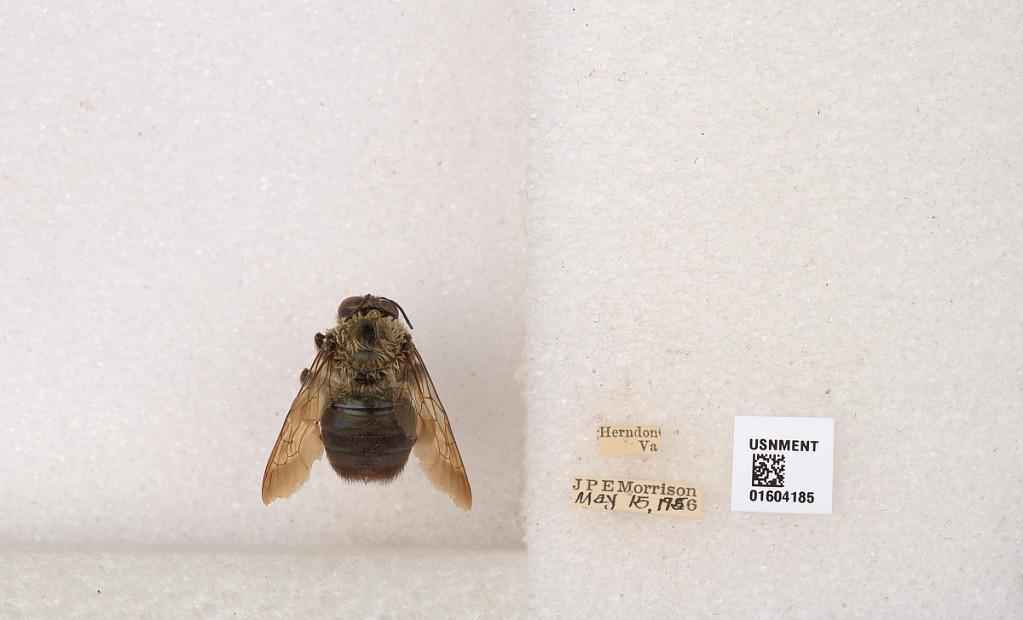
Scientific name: Xylocopa (Xylocopoides) virginica virginica (Linnaeus)
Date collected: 1956-5-15
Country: United States
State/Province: Virginia
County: Fairfax
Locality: Herndon